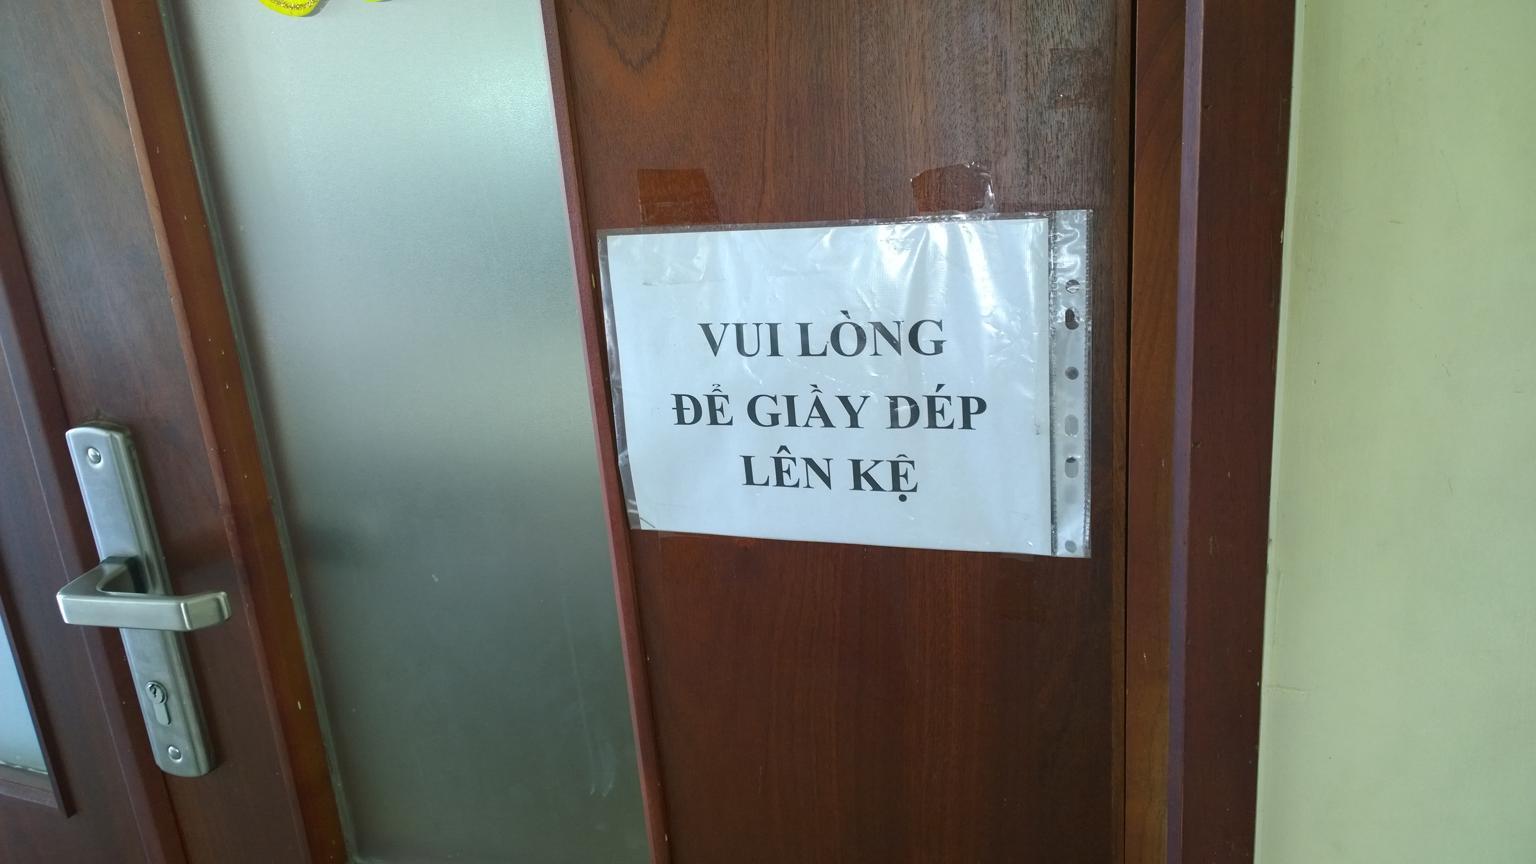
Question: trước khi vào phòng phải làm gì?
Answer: trước khi vào phòng phải để giầy dép lên kệ